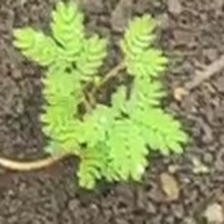
Weed species: Dwarf_cassia_(Chamaecrista pumila)